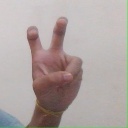
अक्षर: ई